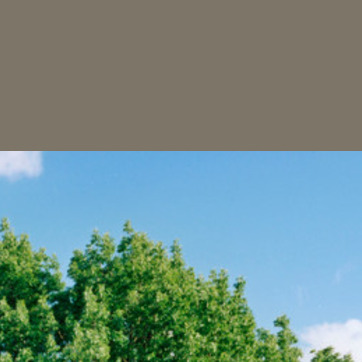
Material: sky